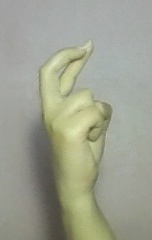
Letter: zay